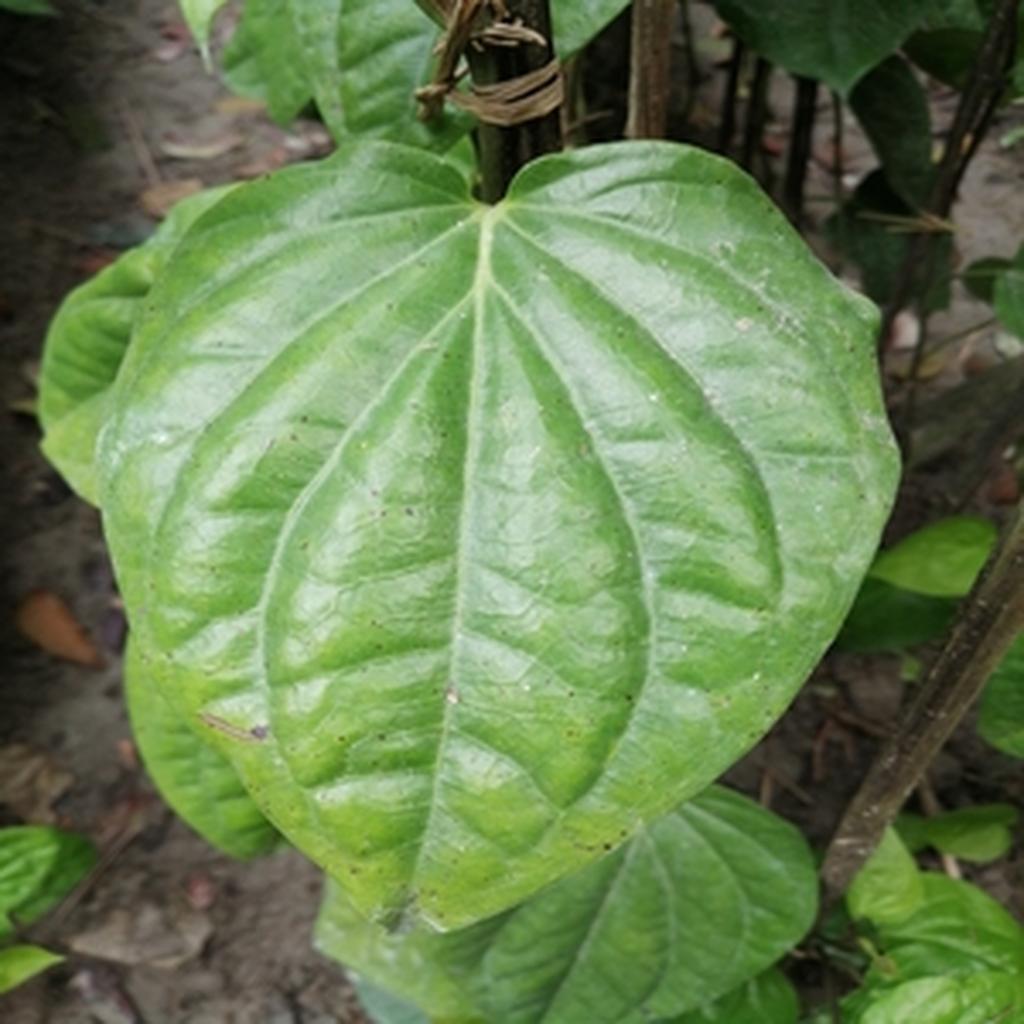
Label: Leaf_Spot